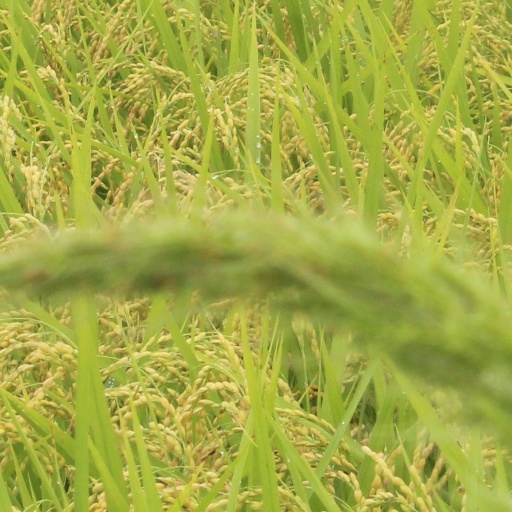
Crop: rice